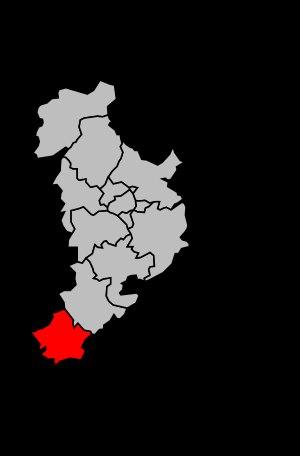
Le canton de Villedieu-les-Poêles-Rouffigny, anciennement canton de Villedieu-les-Poêles, est un canton français, situé dans le département de la Manche et la région Normandie.